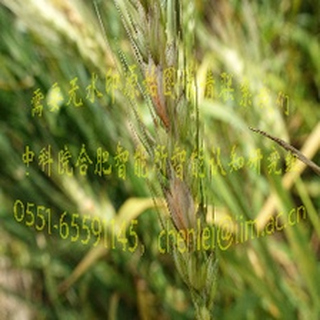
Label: wheat_fusarium_head_blight